J. Howard Crocker

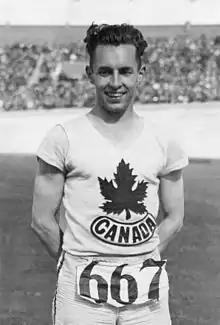
Man wearing a white track and field bib with a maple leaf logo

At the 1924 AAU of C annual meeting in Winnipeg, president W. E. Findlay paid tribute to Crocker, Patrick J. Mulqueen, and treasurer Fred Marples, for their efforts in establishing the COC as a permanent body. The AAU of C then passed a resolution to thank the COC for its work in preparing a national team for the 1924 Summer Olympics. Crocker reflected that selection of the national team was made difficult when the Government of Canada threatened to withhold in grant money, if an athlete was not included from the west coast of Canada.